University of Sydney Library

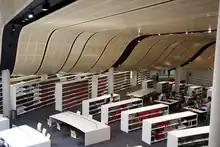
The interior of the Herbert Smith Freehills Law Library at the University of Sydney showing its curved ceiling

Fisher Library is the largest and first branch of the library system, located on Eastern Avenue on the Camperdown Campus, adjacent to Victoria Park. The Fisher Library is for University of Sydney students and staff. Its collection focuses on humanities, social science and commercial disciplines. The original Fisher Library, in the 19th century, was housed in the Quadrangle in what is presently the Senate Room. A purpose-built Fisher Library was completed in 1908 at the southwest corner of the Quadrangle, with its former reading room now known as MacLaurin Hall. The library was moved to its present location in 1962. Although it appears to be one building, the university classifies it as two separate buildings which are connected by foyer areas on the lower floors.